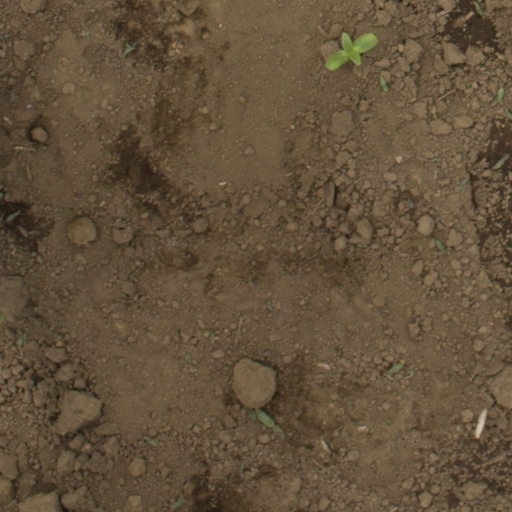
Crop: Jerusalem artichoke